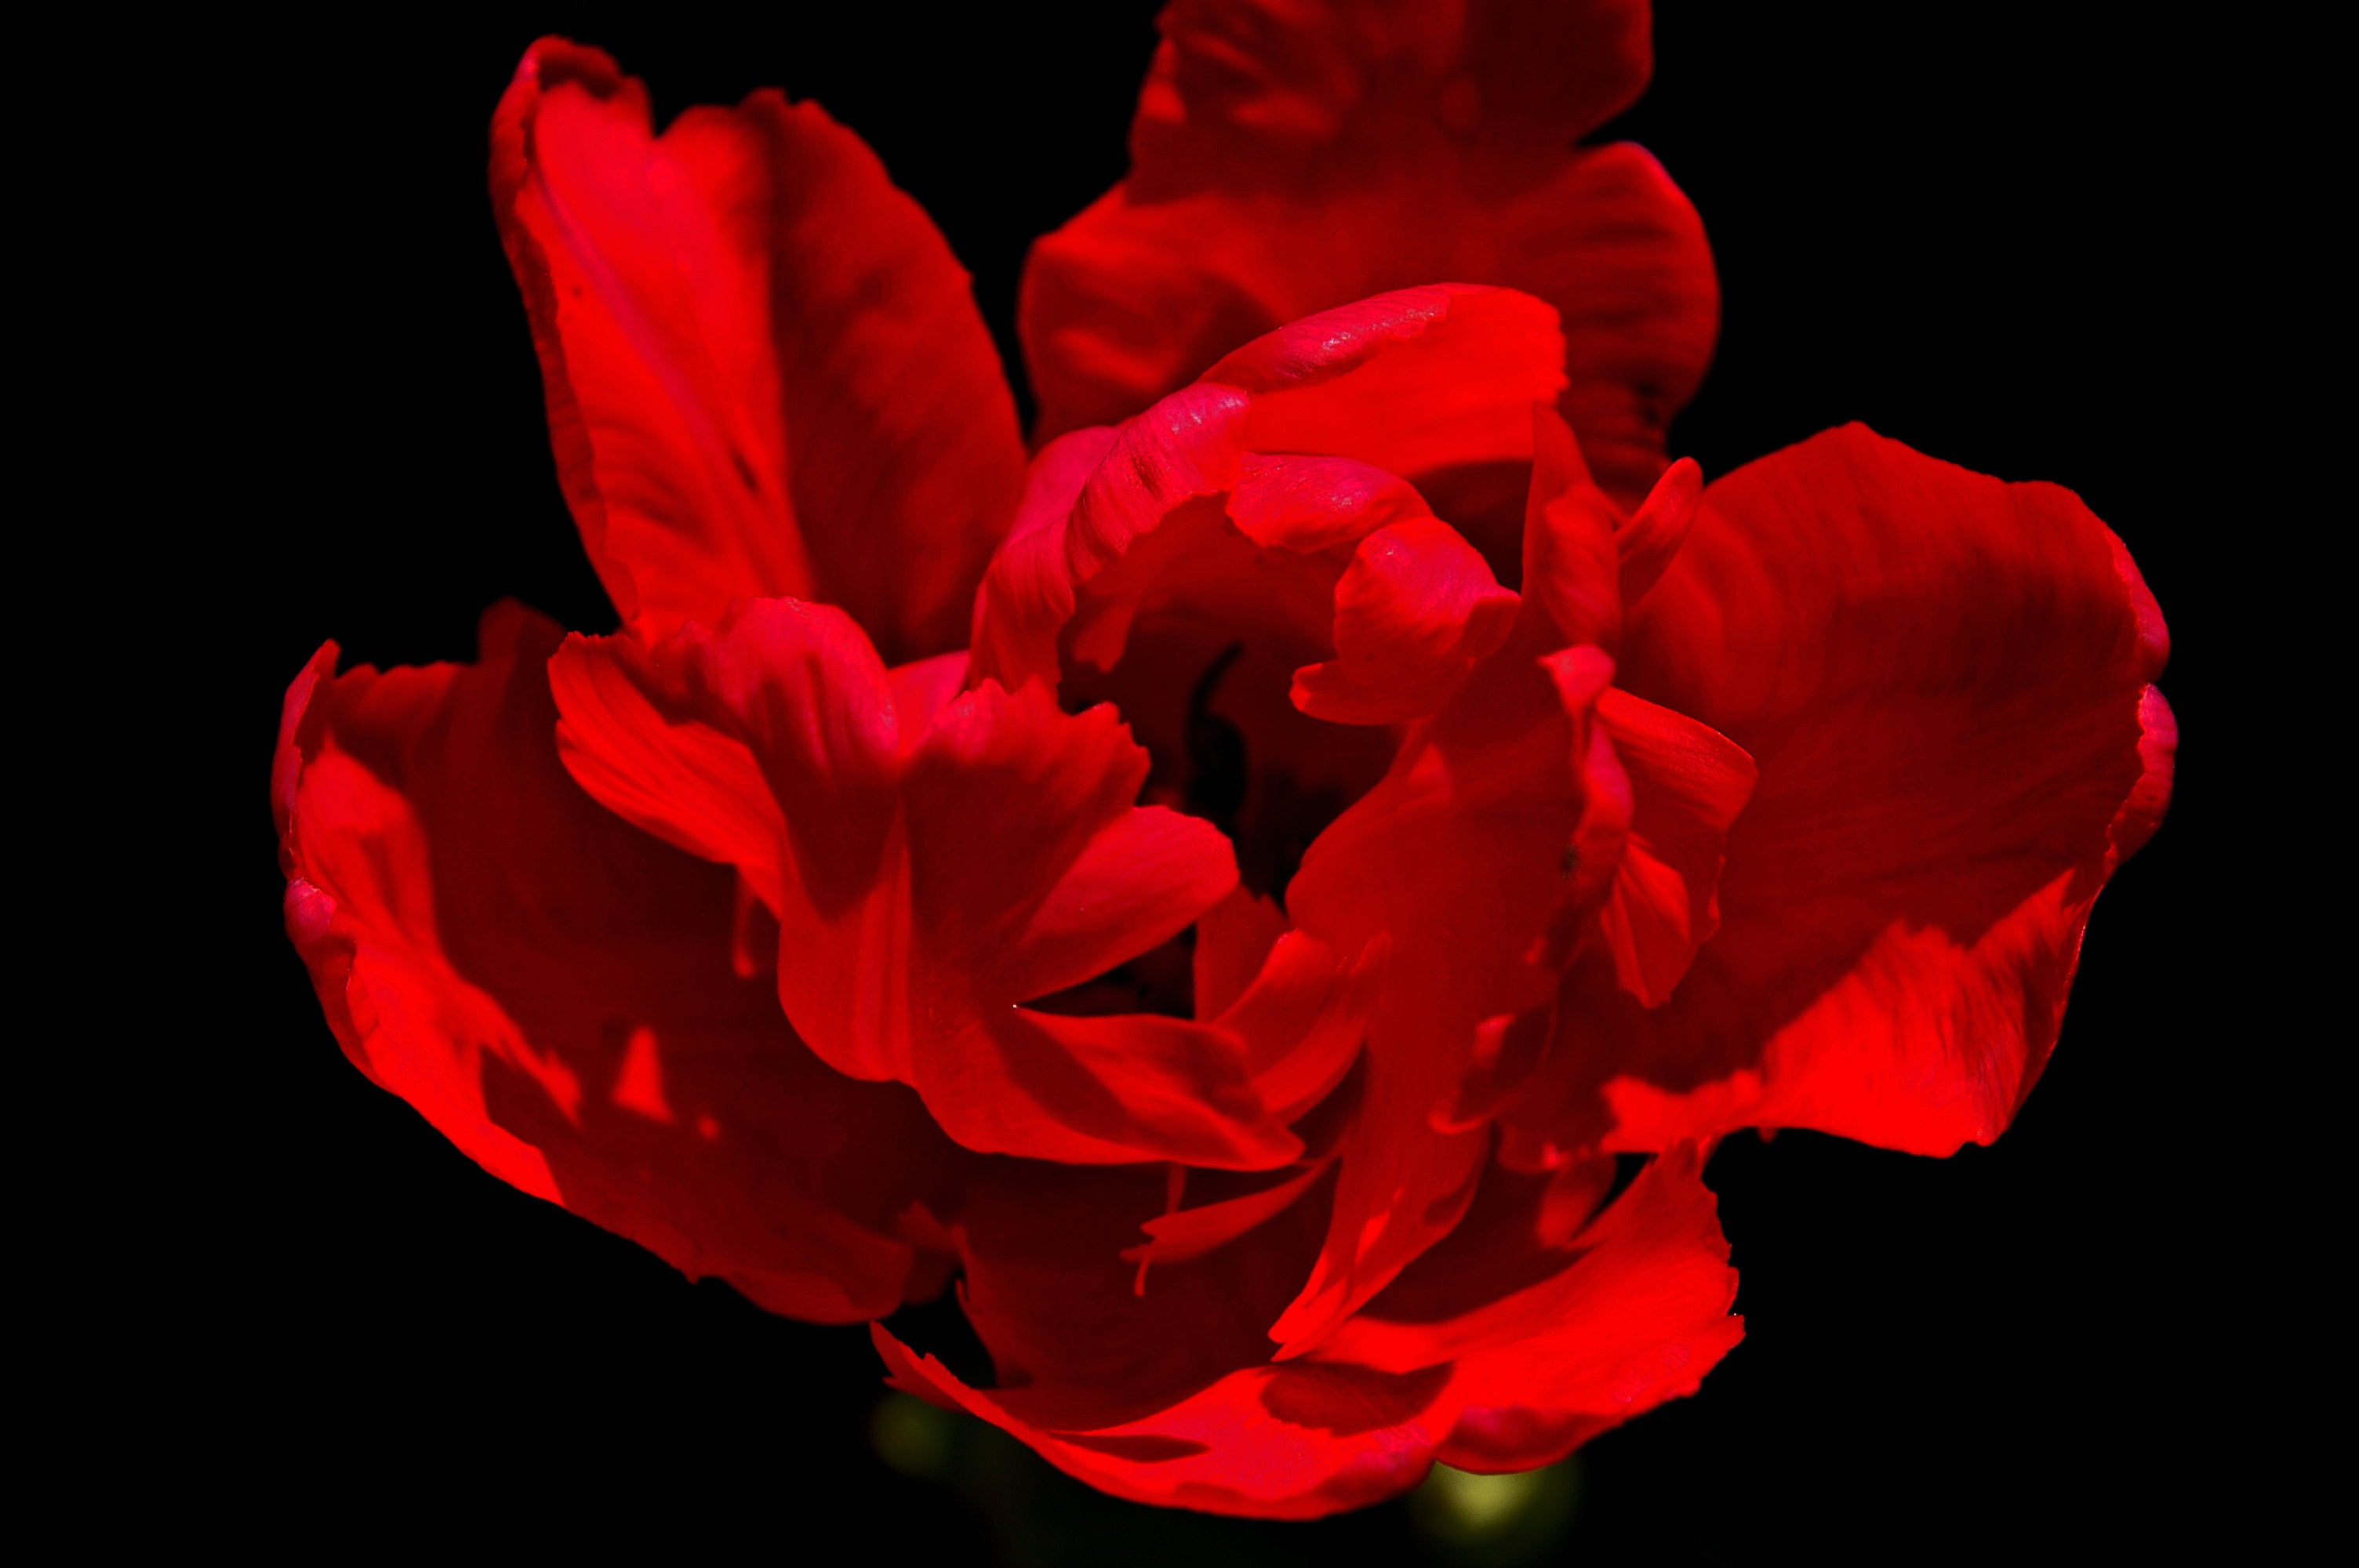
nature, open, plant, flower, petal, bloom, spring, red, color, botany, colorful, garden, flora, flowers, flower bed, farbenpracht, petals, bright, beautiful, organ, poppy, tulips, exotic, flower garden, early bloomer, spring flower, awakening, full bloom, macro photography, blossomed, fr hlingsanfang, harbinger of spring, tulpenbluete, flowering plant, fr hlingsbl her, red tulips, flower bulb, double flowers, roses tulips, land plant